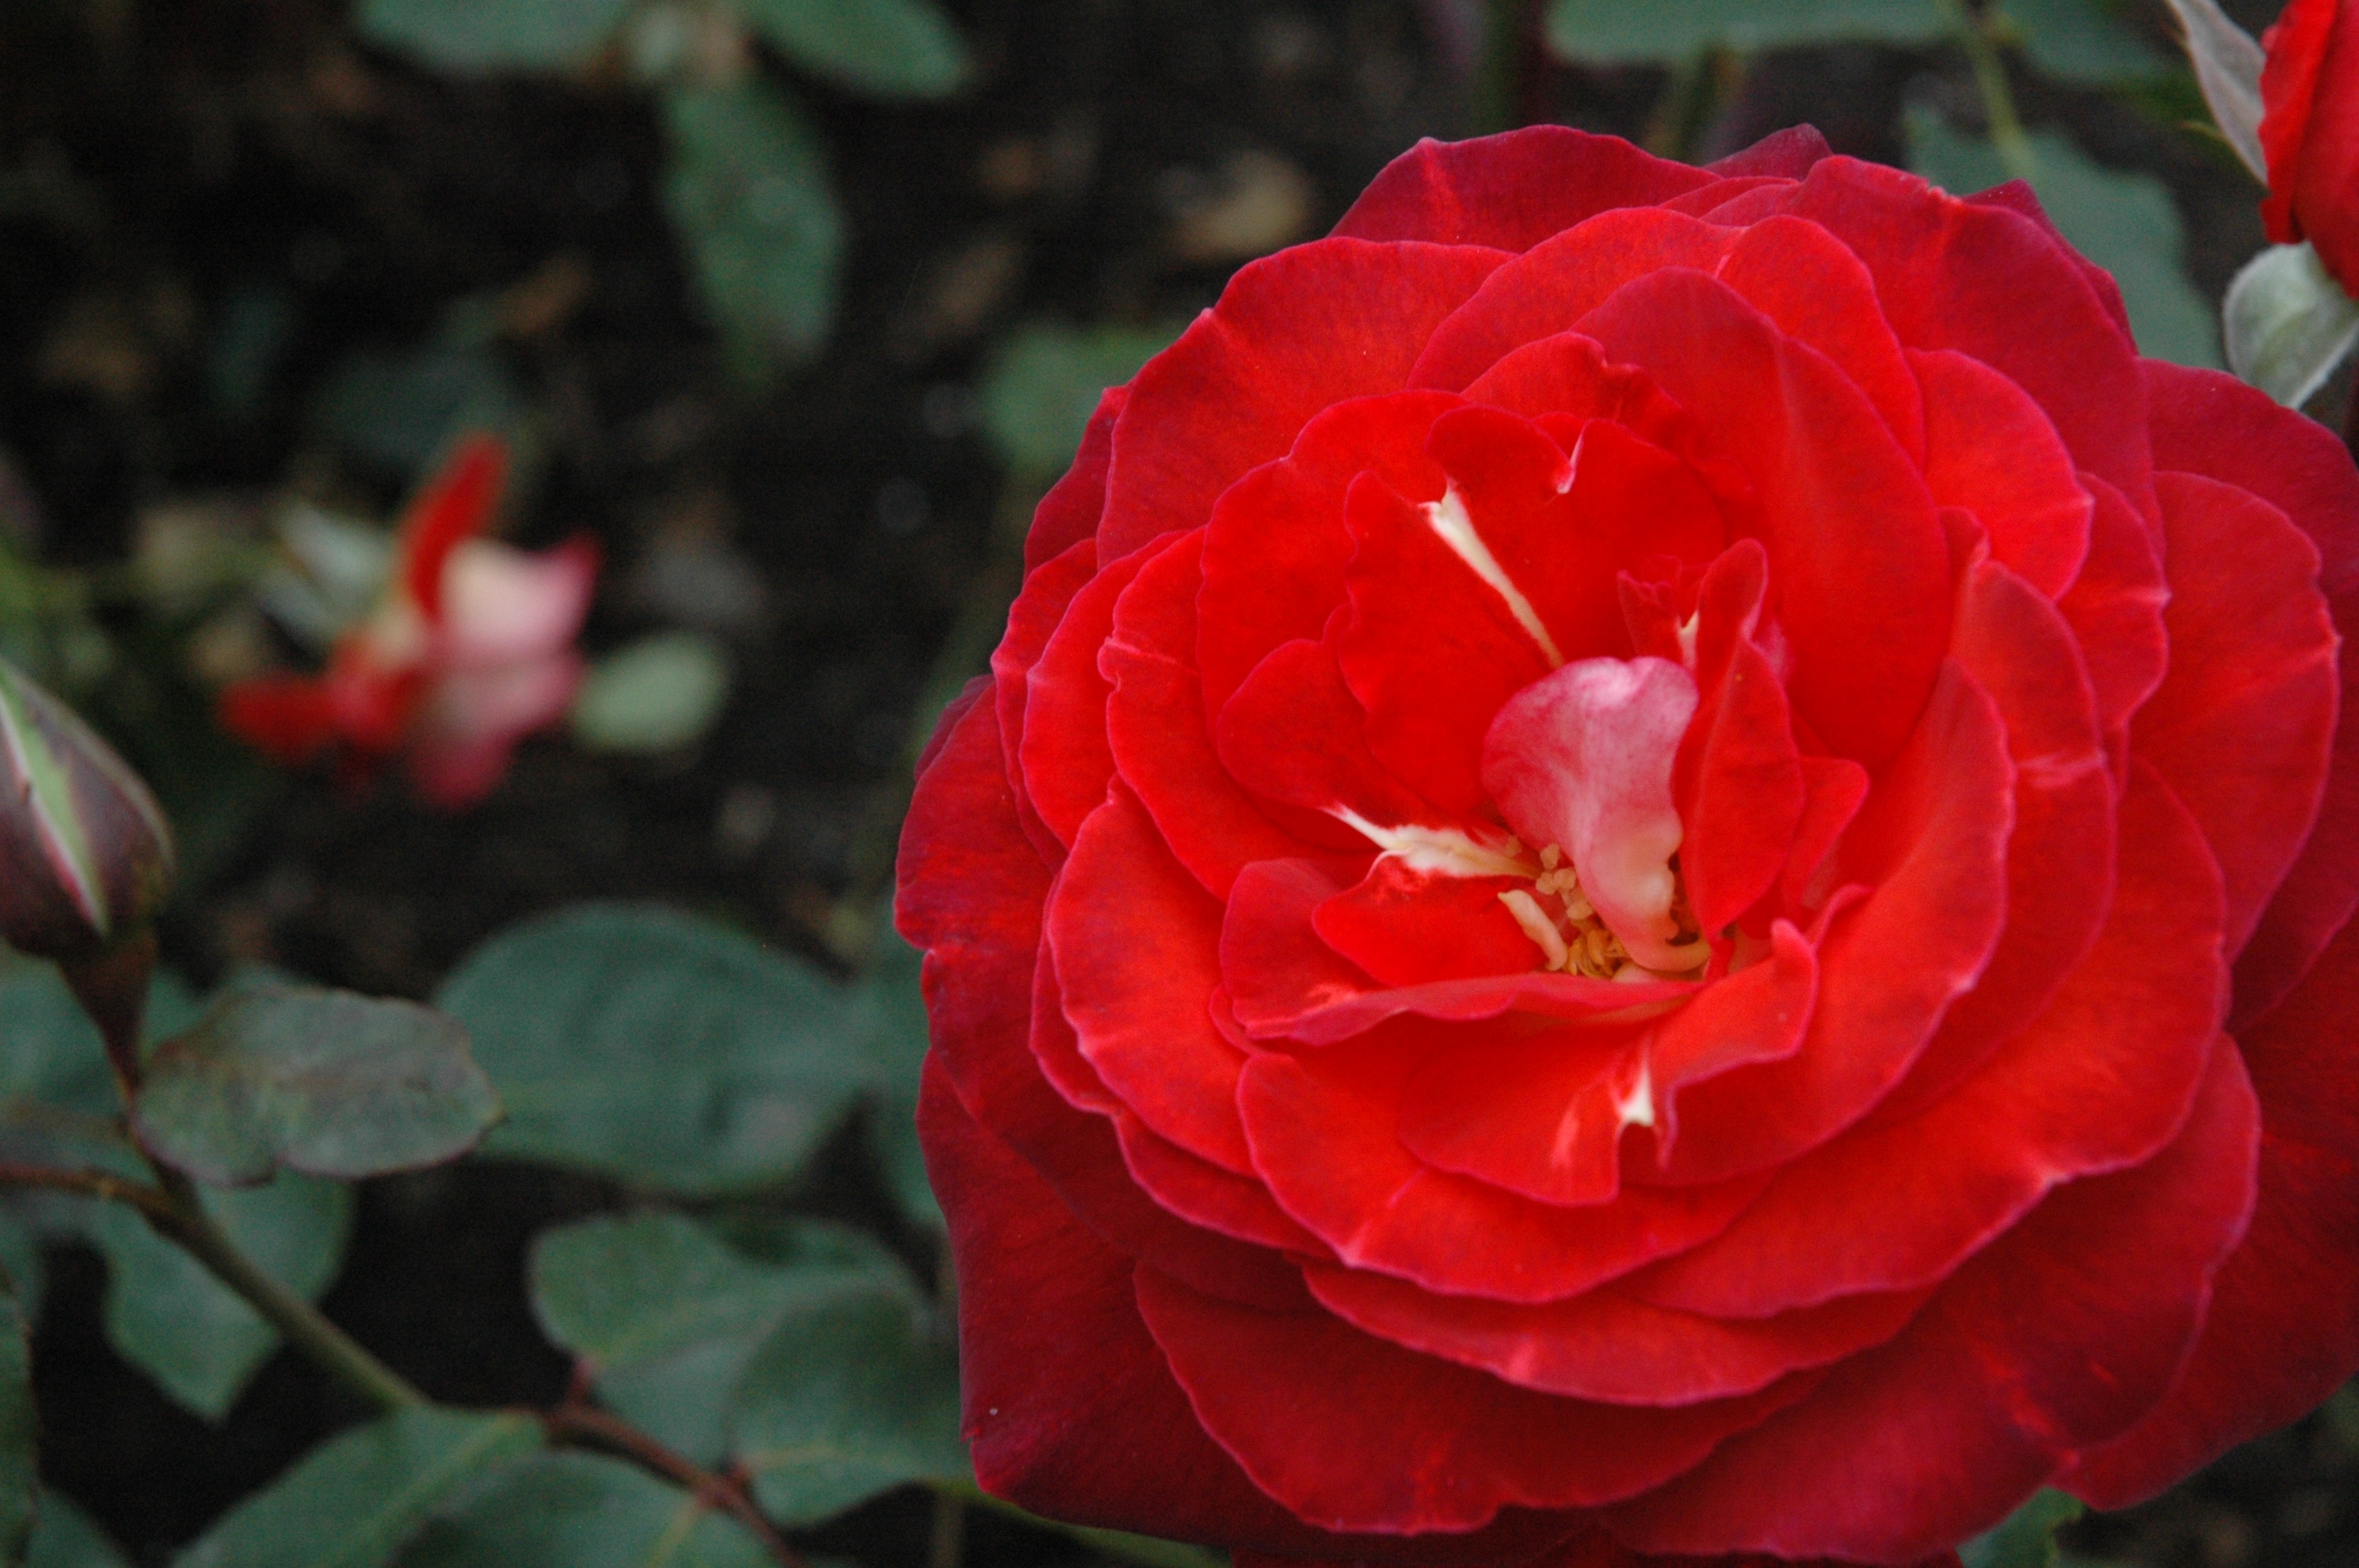
plant, flower, petal, rose, red, floribunda, flowering plant, garden roses, rose family, land plant, rosa centifolia